Ledger stone

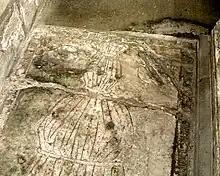
Shroud monument, Norbury, Derbyshire

Alabaster is well known for its use for church monuments with tomb effigies, but also on occasions for ledger slabs. These occur in the East Midland counties of Leicestershire, Derbyshire and Nottinghamshire, with four outlying examples in Lincolnshire.